Stefan Ishizaki

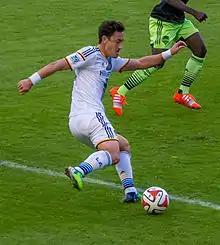
Ishizaki with the Galaxy

Stefan Ishizaki signed with the LA Galaxy in Major League Soccer before camps opened in January for the 2014 season. While at the Galaxy, he won the 2014 MLS Cup where he was a starter in the final. Ishizaki was released by the club on 4 July 2015 so he could return to Sweden to finish his career to be with his expectant wife.